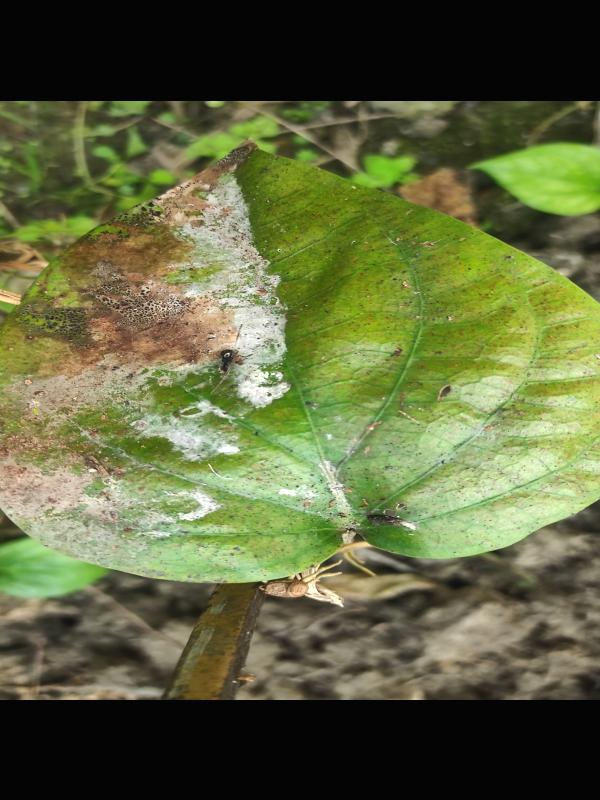
Label: Fungal_Brown_Spot_Disease